Leopold II, Margrave of Austria

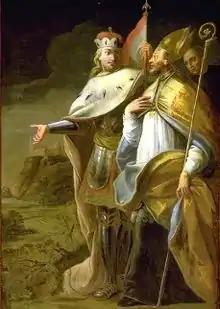
Leopold II and Abbot Sigibold of Melk, ceiling fresco in Melk Abbey,

While Bishop Altmann of Passau stayed in Austria, the margraviate obtained a leading position in promoting the Gregorian Reforms, overruling the concept of proprietary churches and marriages of priests. Altmann introduced the Cluniac oberservance to Kremsmünster Abbey and in 1083 established the Augustinian monastery of Göttweig near Krems. In 1089 Margrave Leopold helped pay for the construction of Melk Abbey in the Wachau region by donating extended premises high above the shore of the Danube for the new monastery. The ruins of Gars am Kamp castle, the last margravial residence of Leopold, are away.